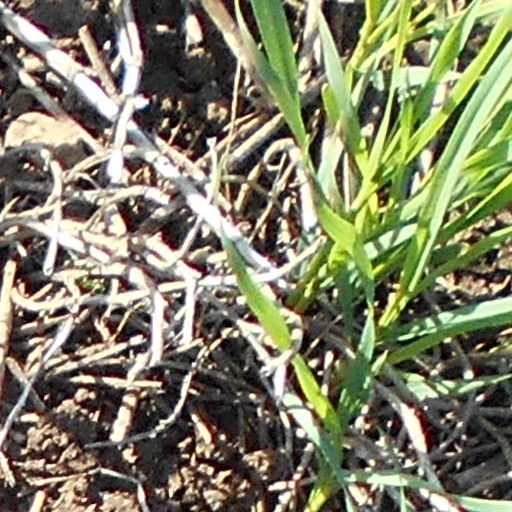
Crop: wheat